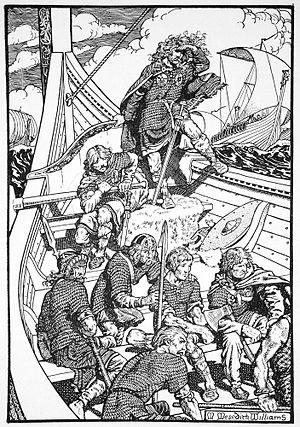
Harald Fairhead par Morris Meredith Williams (1913).
Harald Iᵉʳ, surnommé Harald à la Belle Chevelure est le premier roi de Norvège.
Morris Meredith Williams est un peintre et illustrateur britannique.